Areopoli

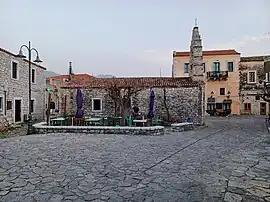
Areopoli

Areopoli (before 1912) is a town on the Mani Peninsula, Laconia, Greece.